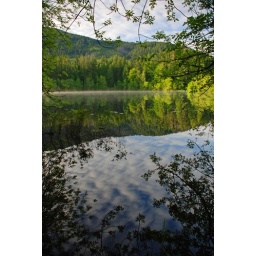
Small lake near the base of Tiger Mountain.